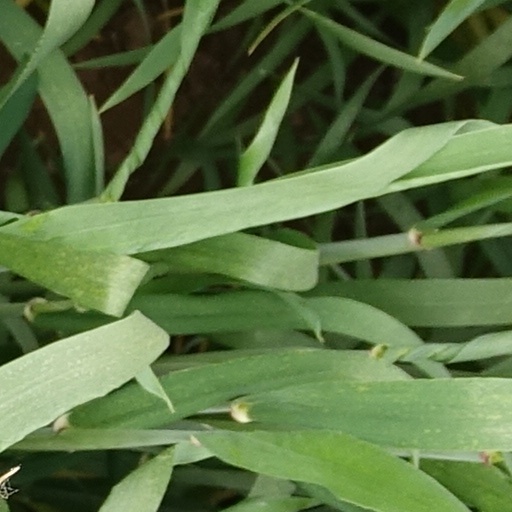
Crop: wheat